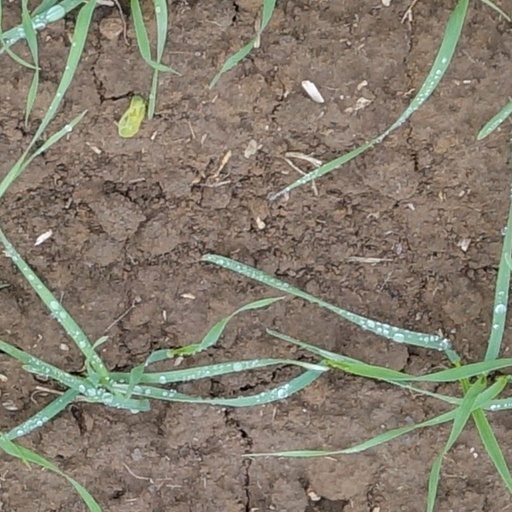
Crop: wheat